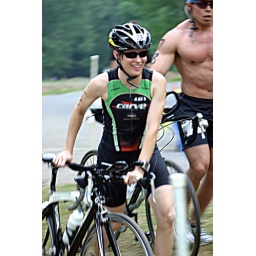
June 1st LR Sprint TRI with the swim in the ski lake and the bike and run on the NLR River trail